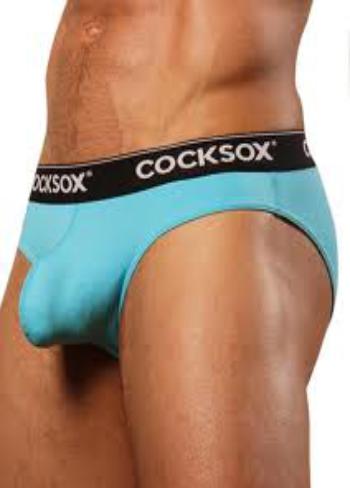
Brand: Cocksox
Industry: Clothes